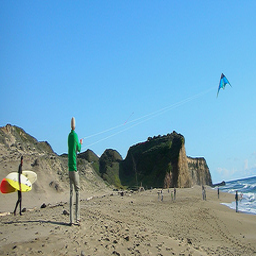
The man is flying his kite on the beach.
There is a person flying a kite on the beach
A man in a green shirt holds a string near a blue kite as a man near him carries two surfboards.
Several people on the beach participate in various activites.
A man flying a kite at the beach.